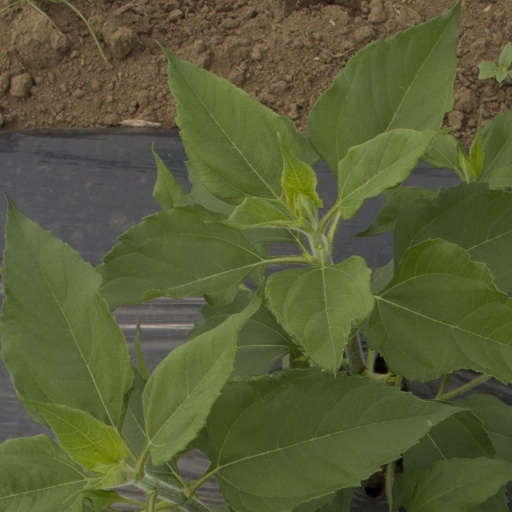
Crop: Jerusalem artichoke